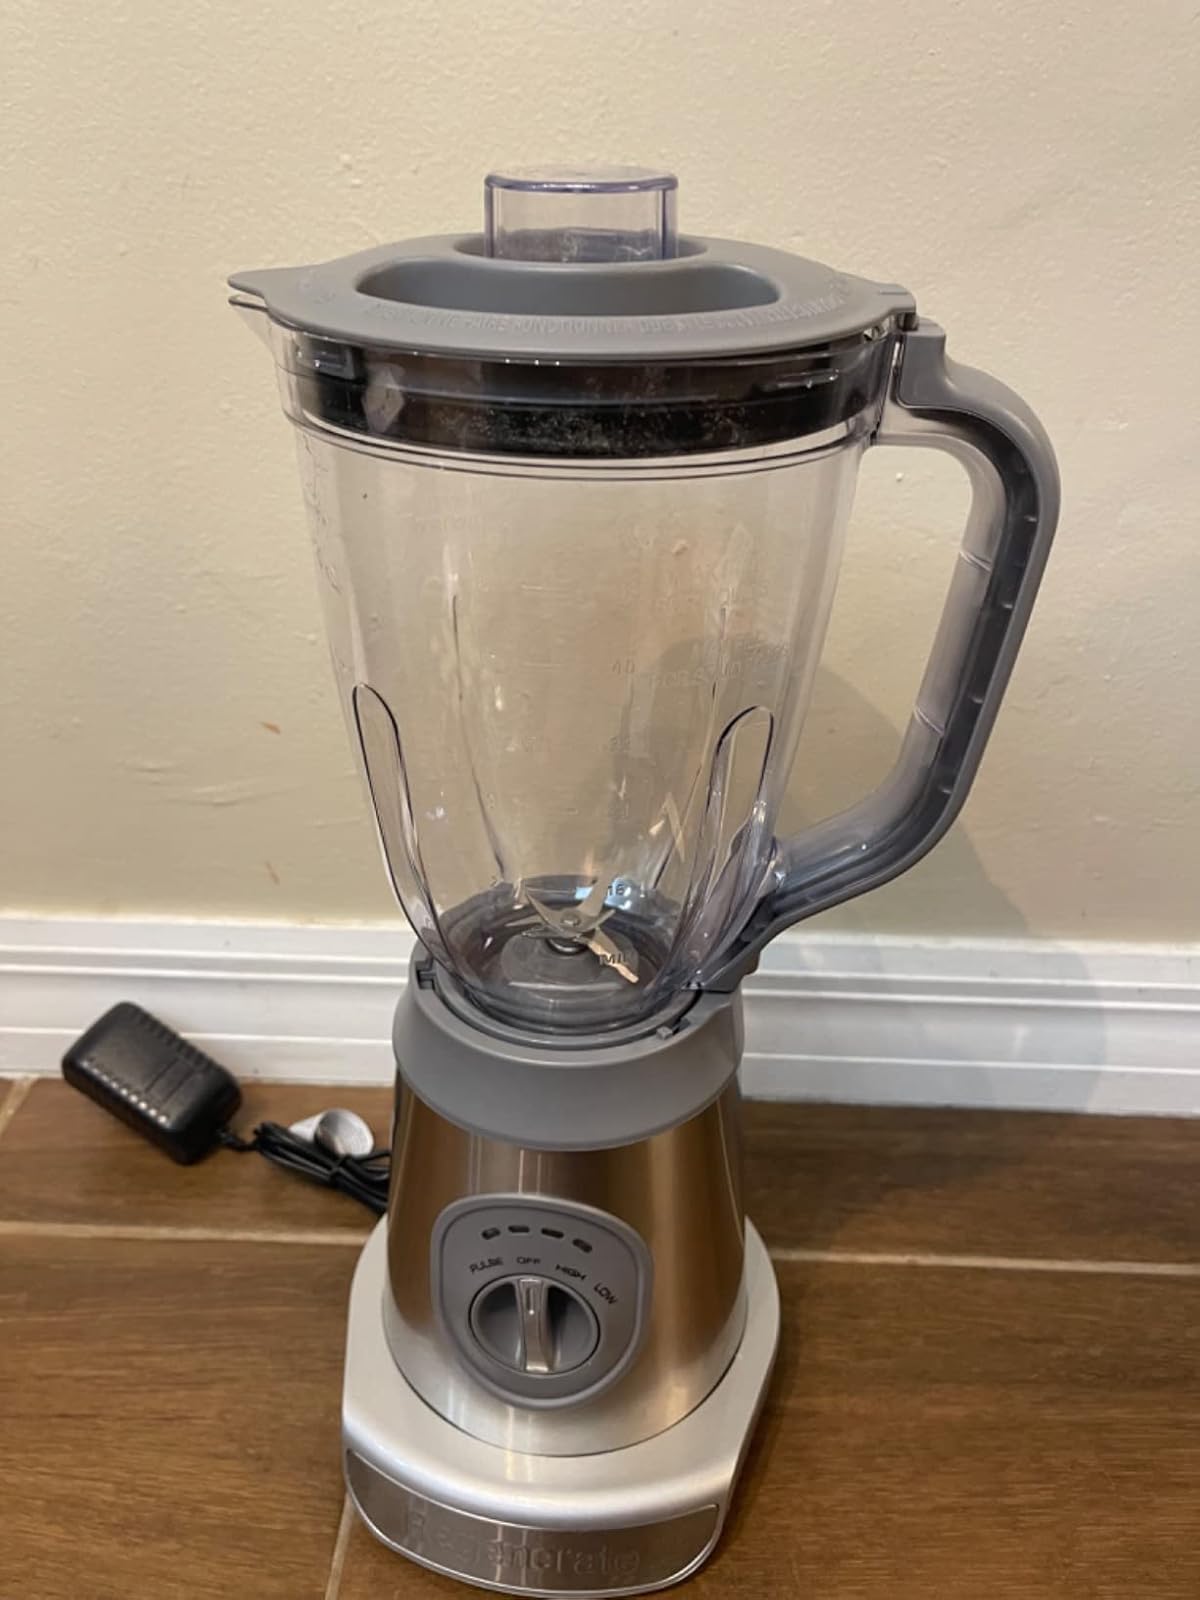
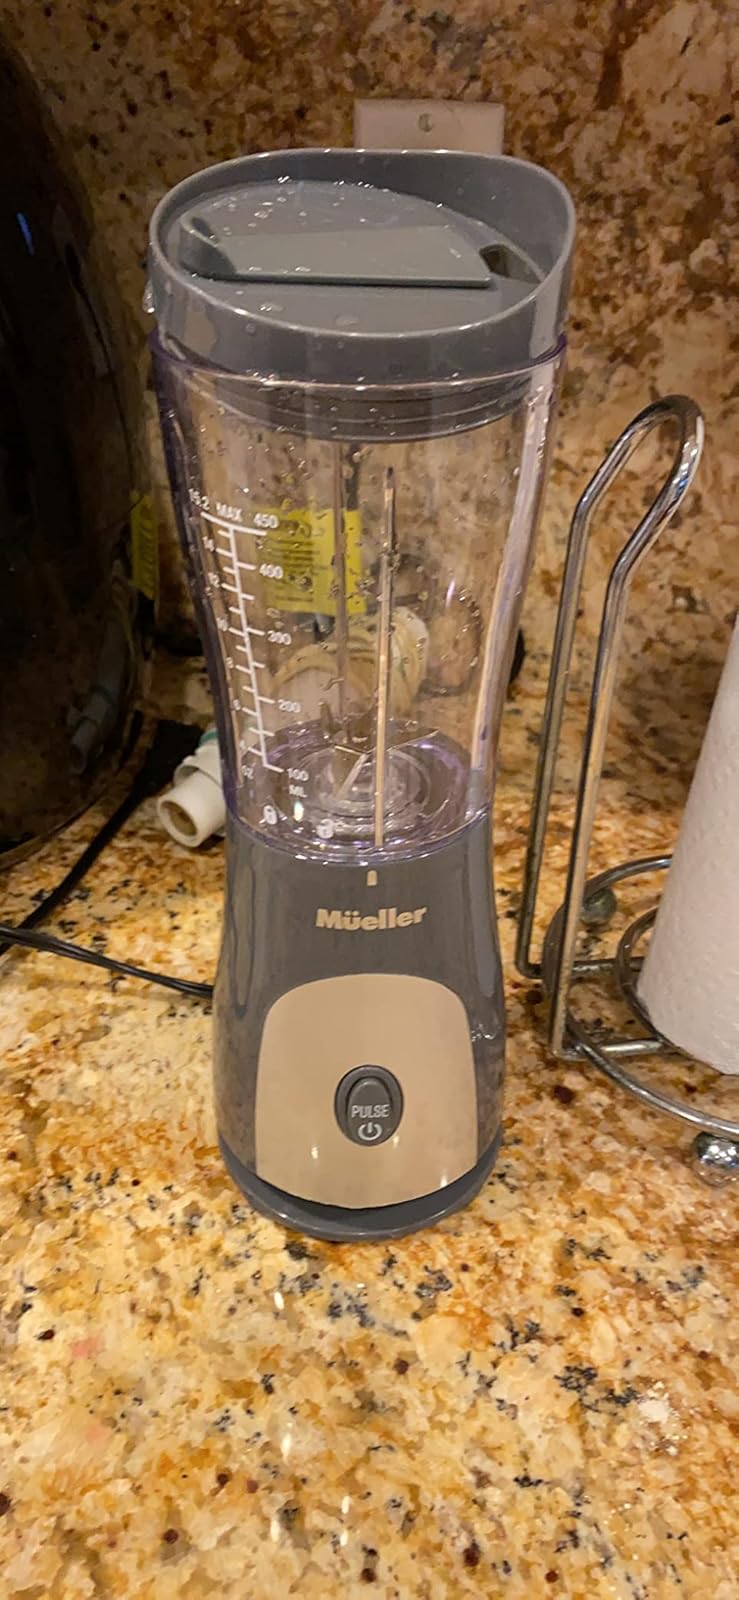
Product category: items_blender
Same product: no